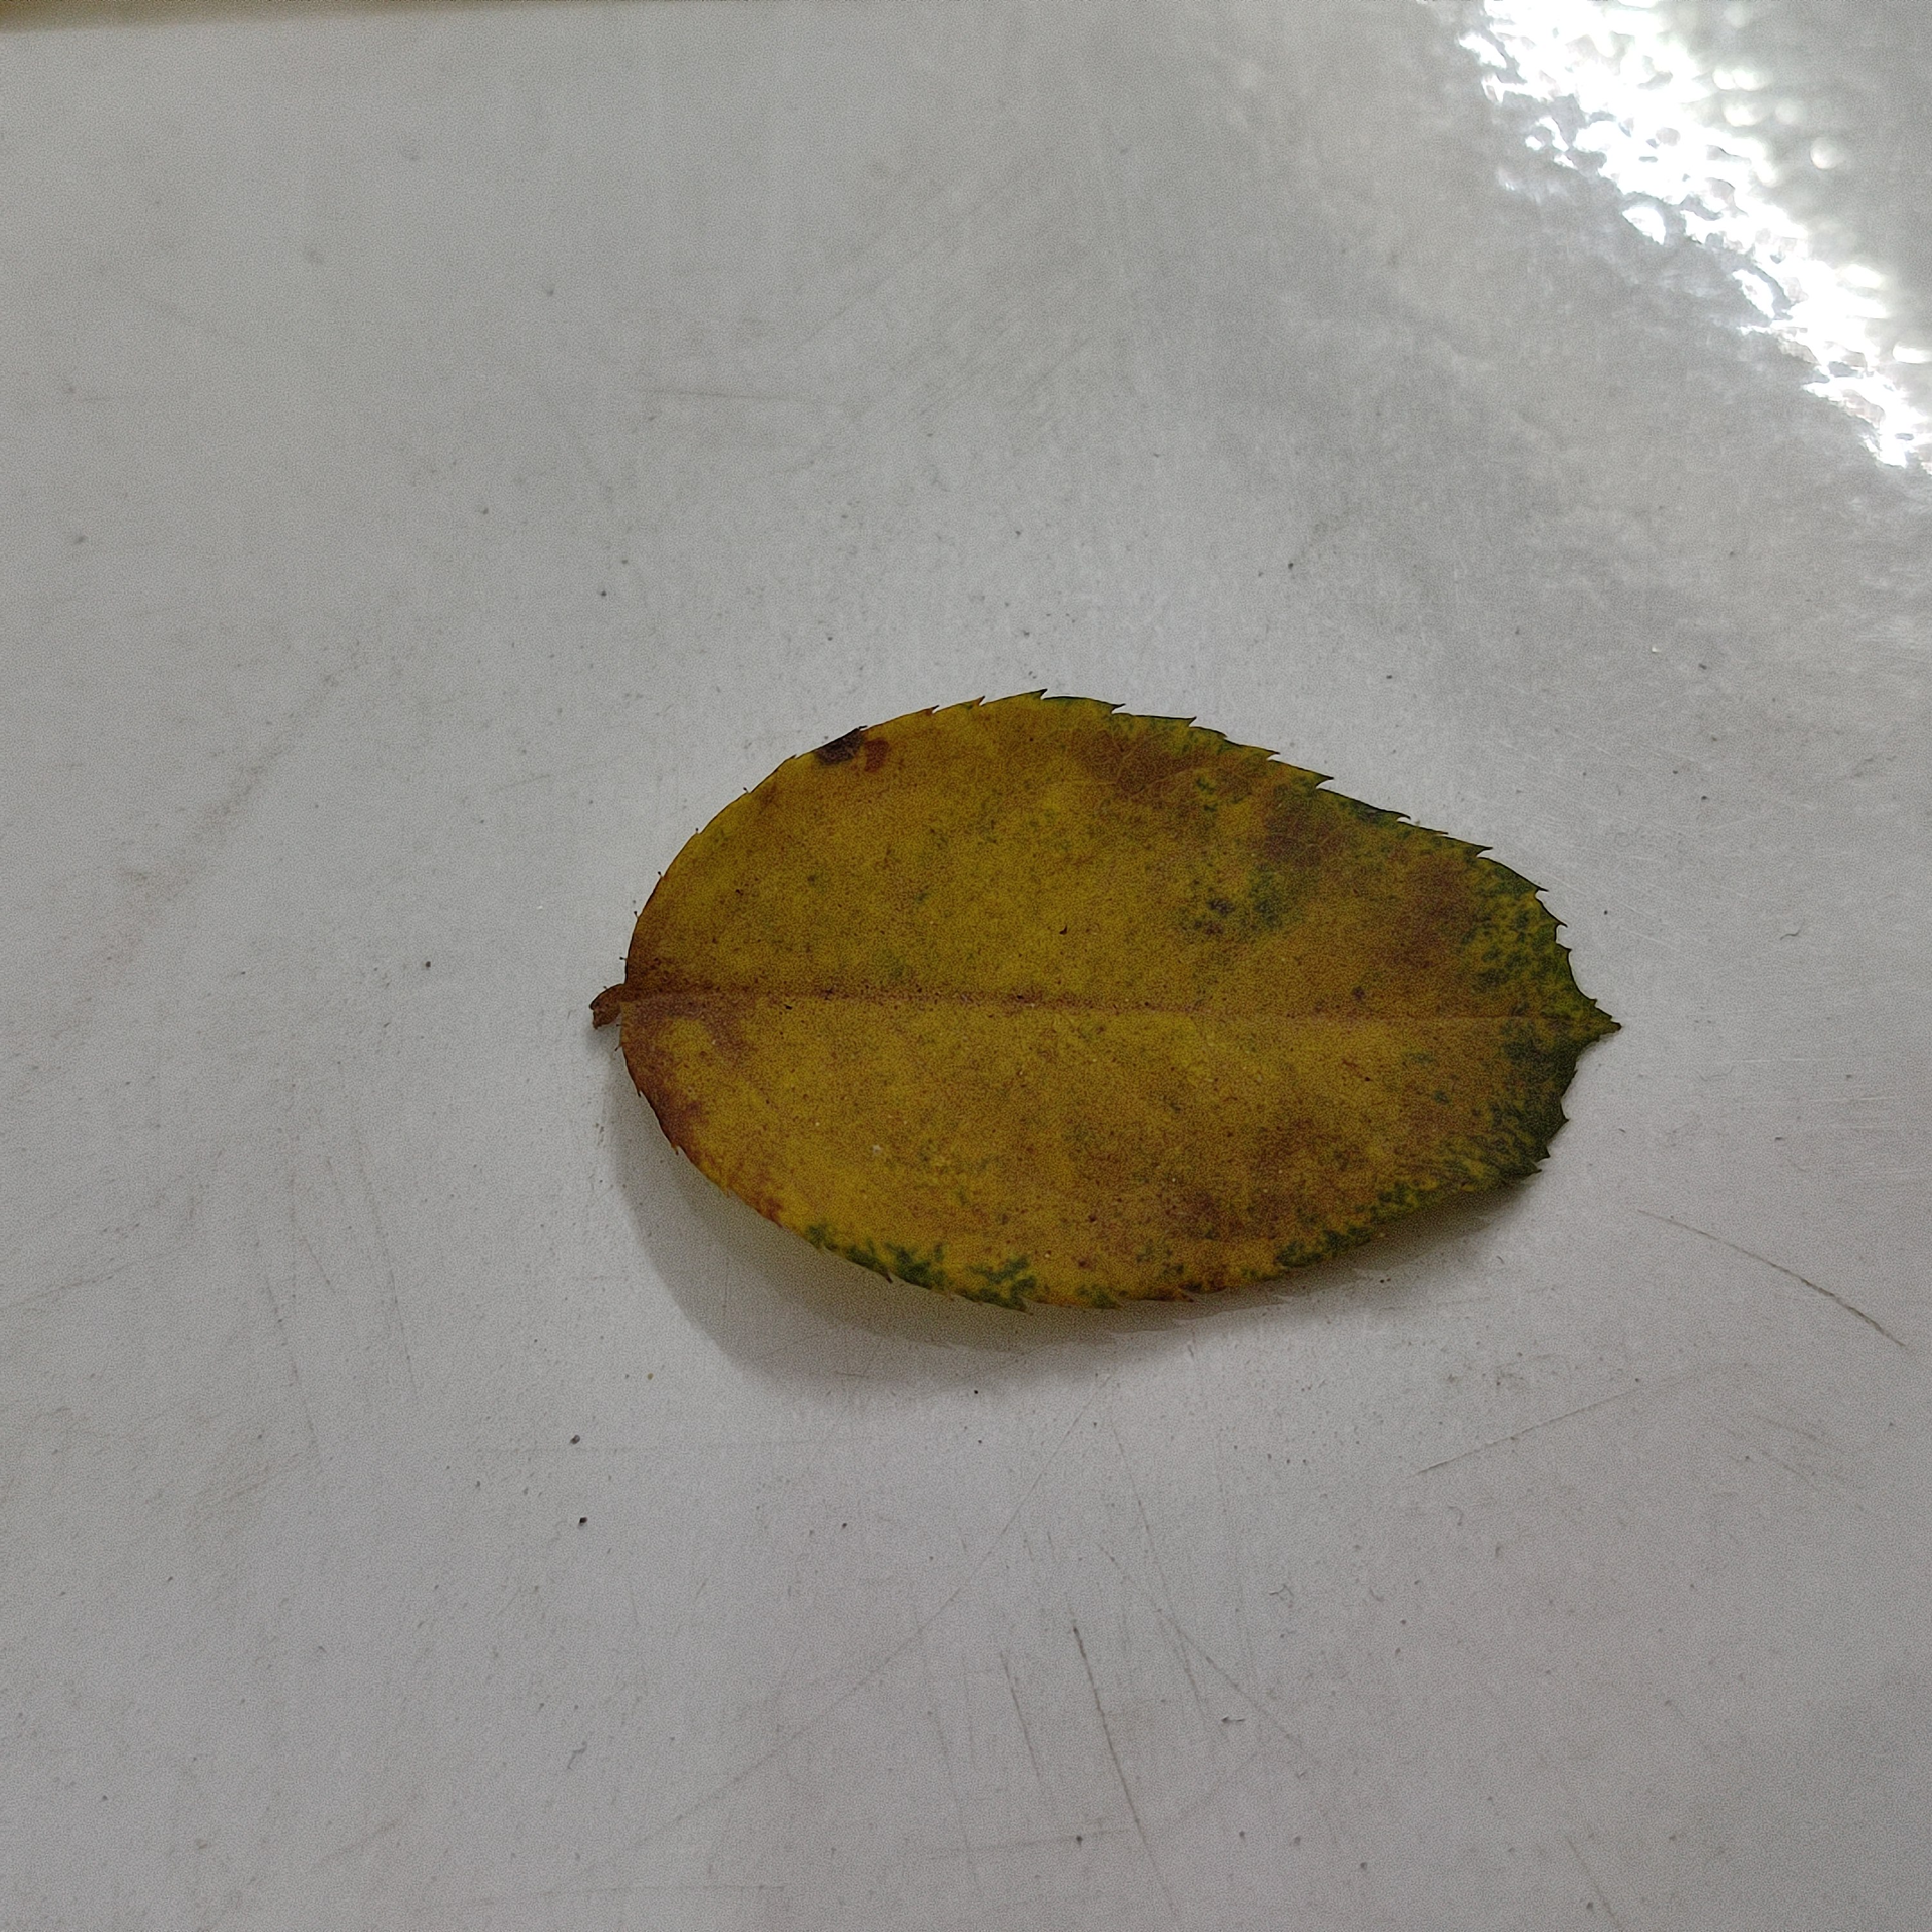
Label: Yellow Mosaic Virus